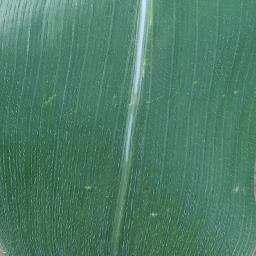
Label: Corn_(Maize)___Healthy